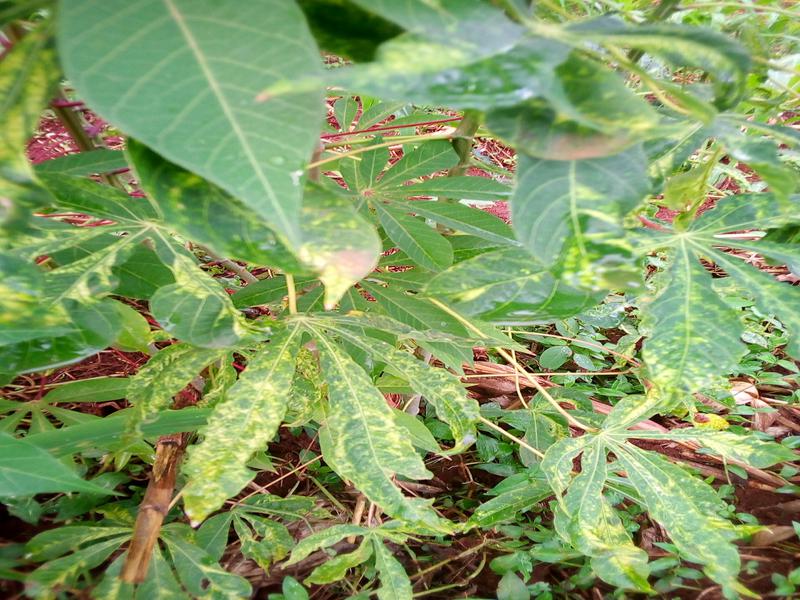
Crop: cassava
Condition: green_mottle